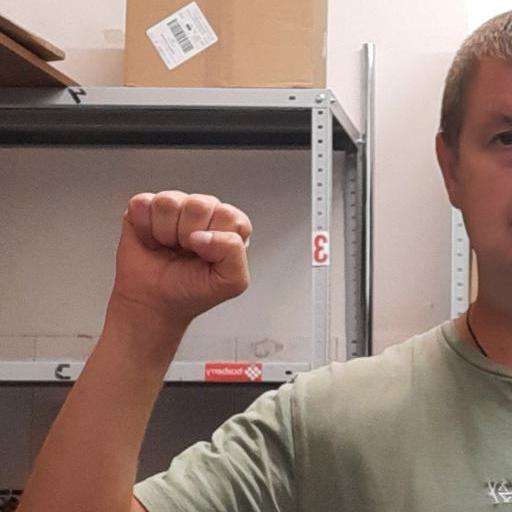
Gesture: fist